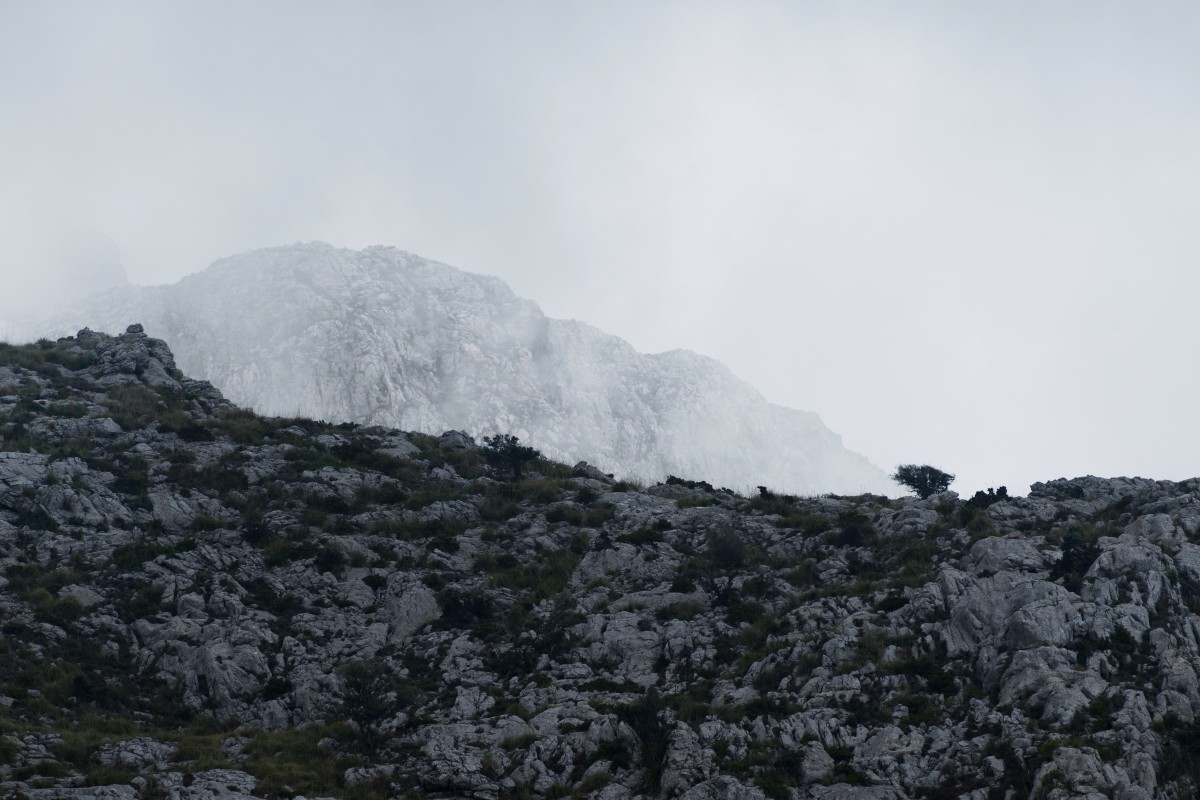
Tags: snow, winter, adventure, mountain range, weather, terrain, ridge, summit, geology, plateau, fell, landform, geographical feature, atmospheric phenomenon, mountainous landforms